Alan Budikusuma

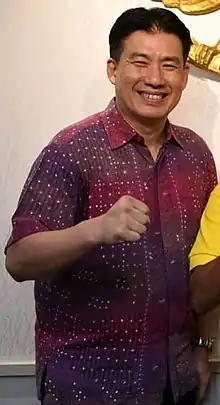

Alexander Alan Budikusuma Wiratama, born Goei Djien Phang (born 29 March 1968) is an Indonesian former badminton player who excelled at the world level from the late 1980s to the mid-1990s.